Roberto Succo

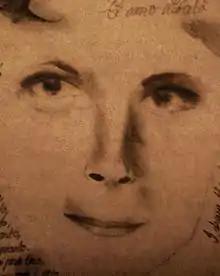

Roberto Succo (3 April 1962 – 23 May 1988) was an Italian serial killer who committed several murders and other violent crimes mostly in Italy and France in the 1980s.